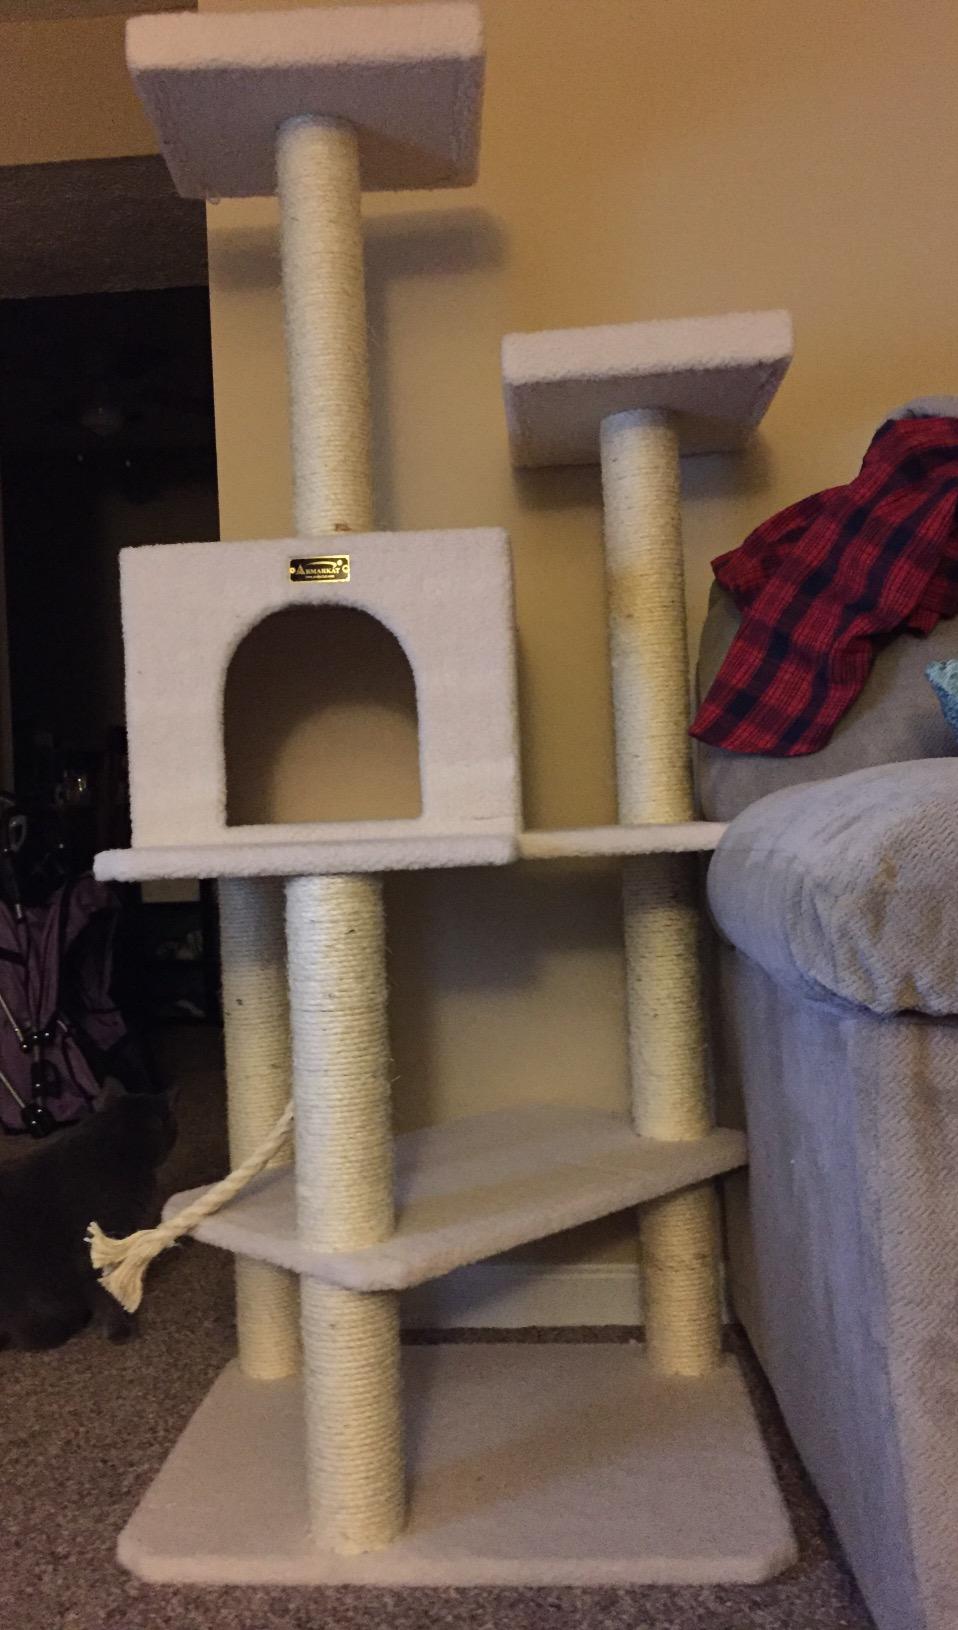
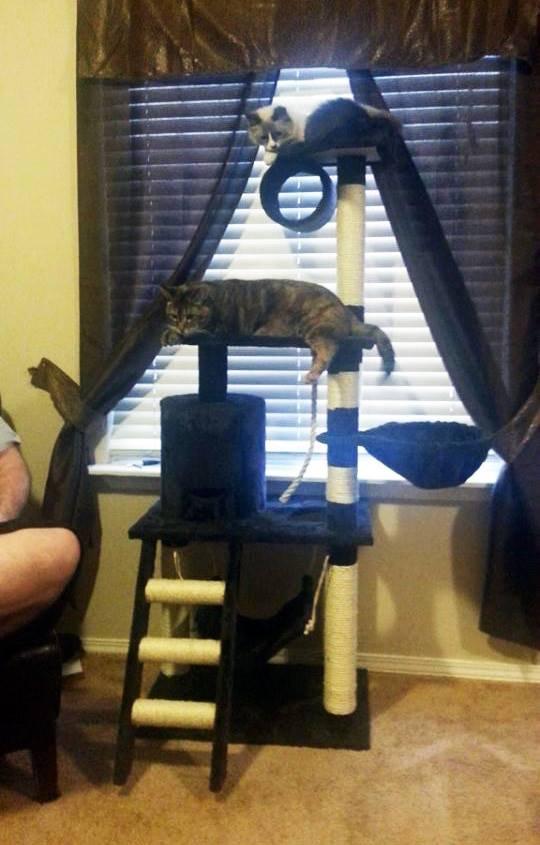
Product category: items_cat tree
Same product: no